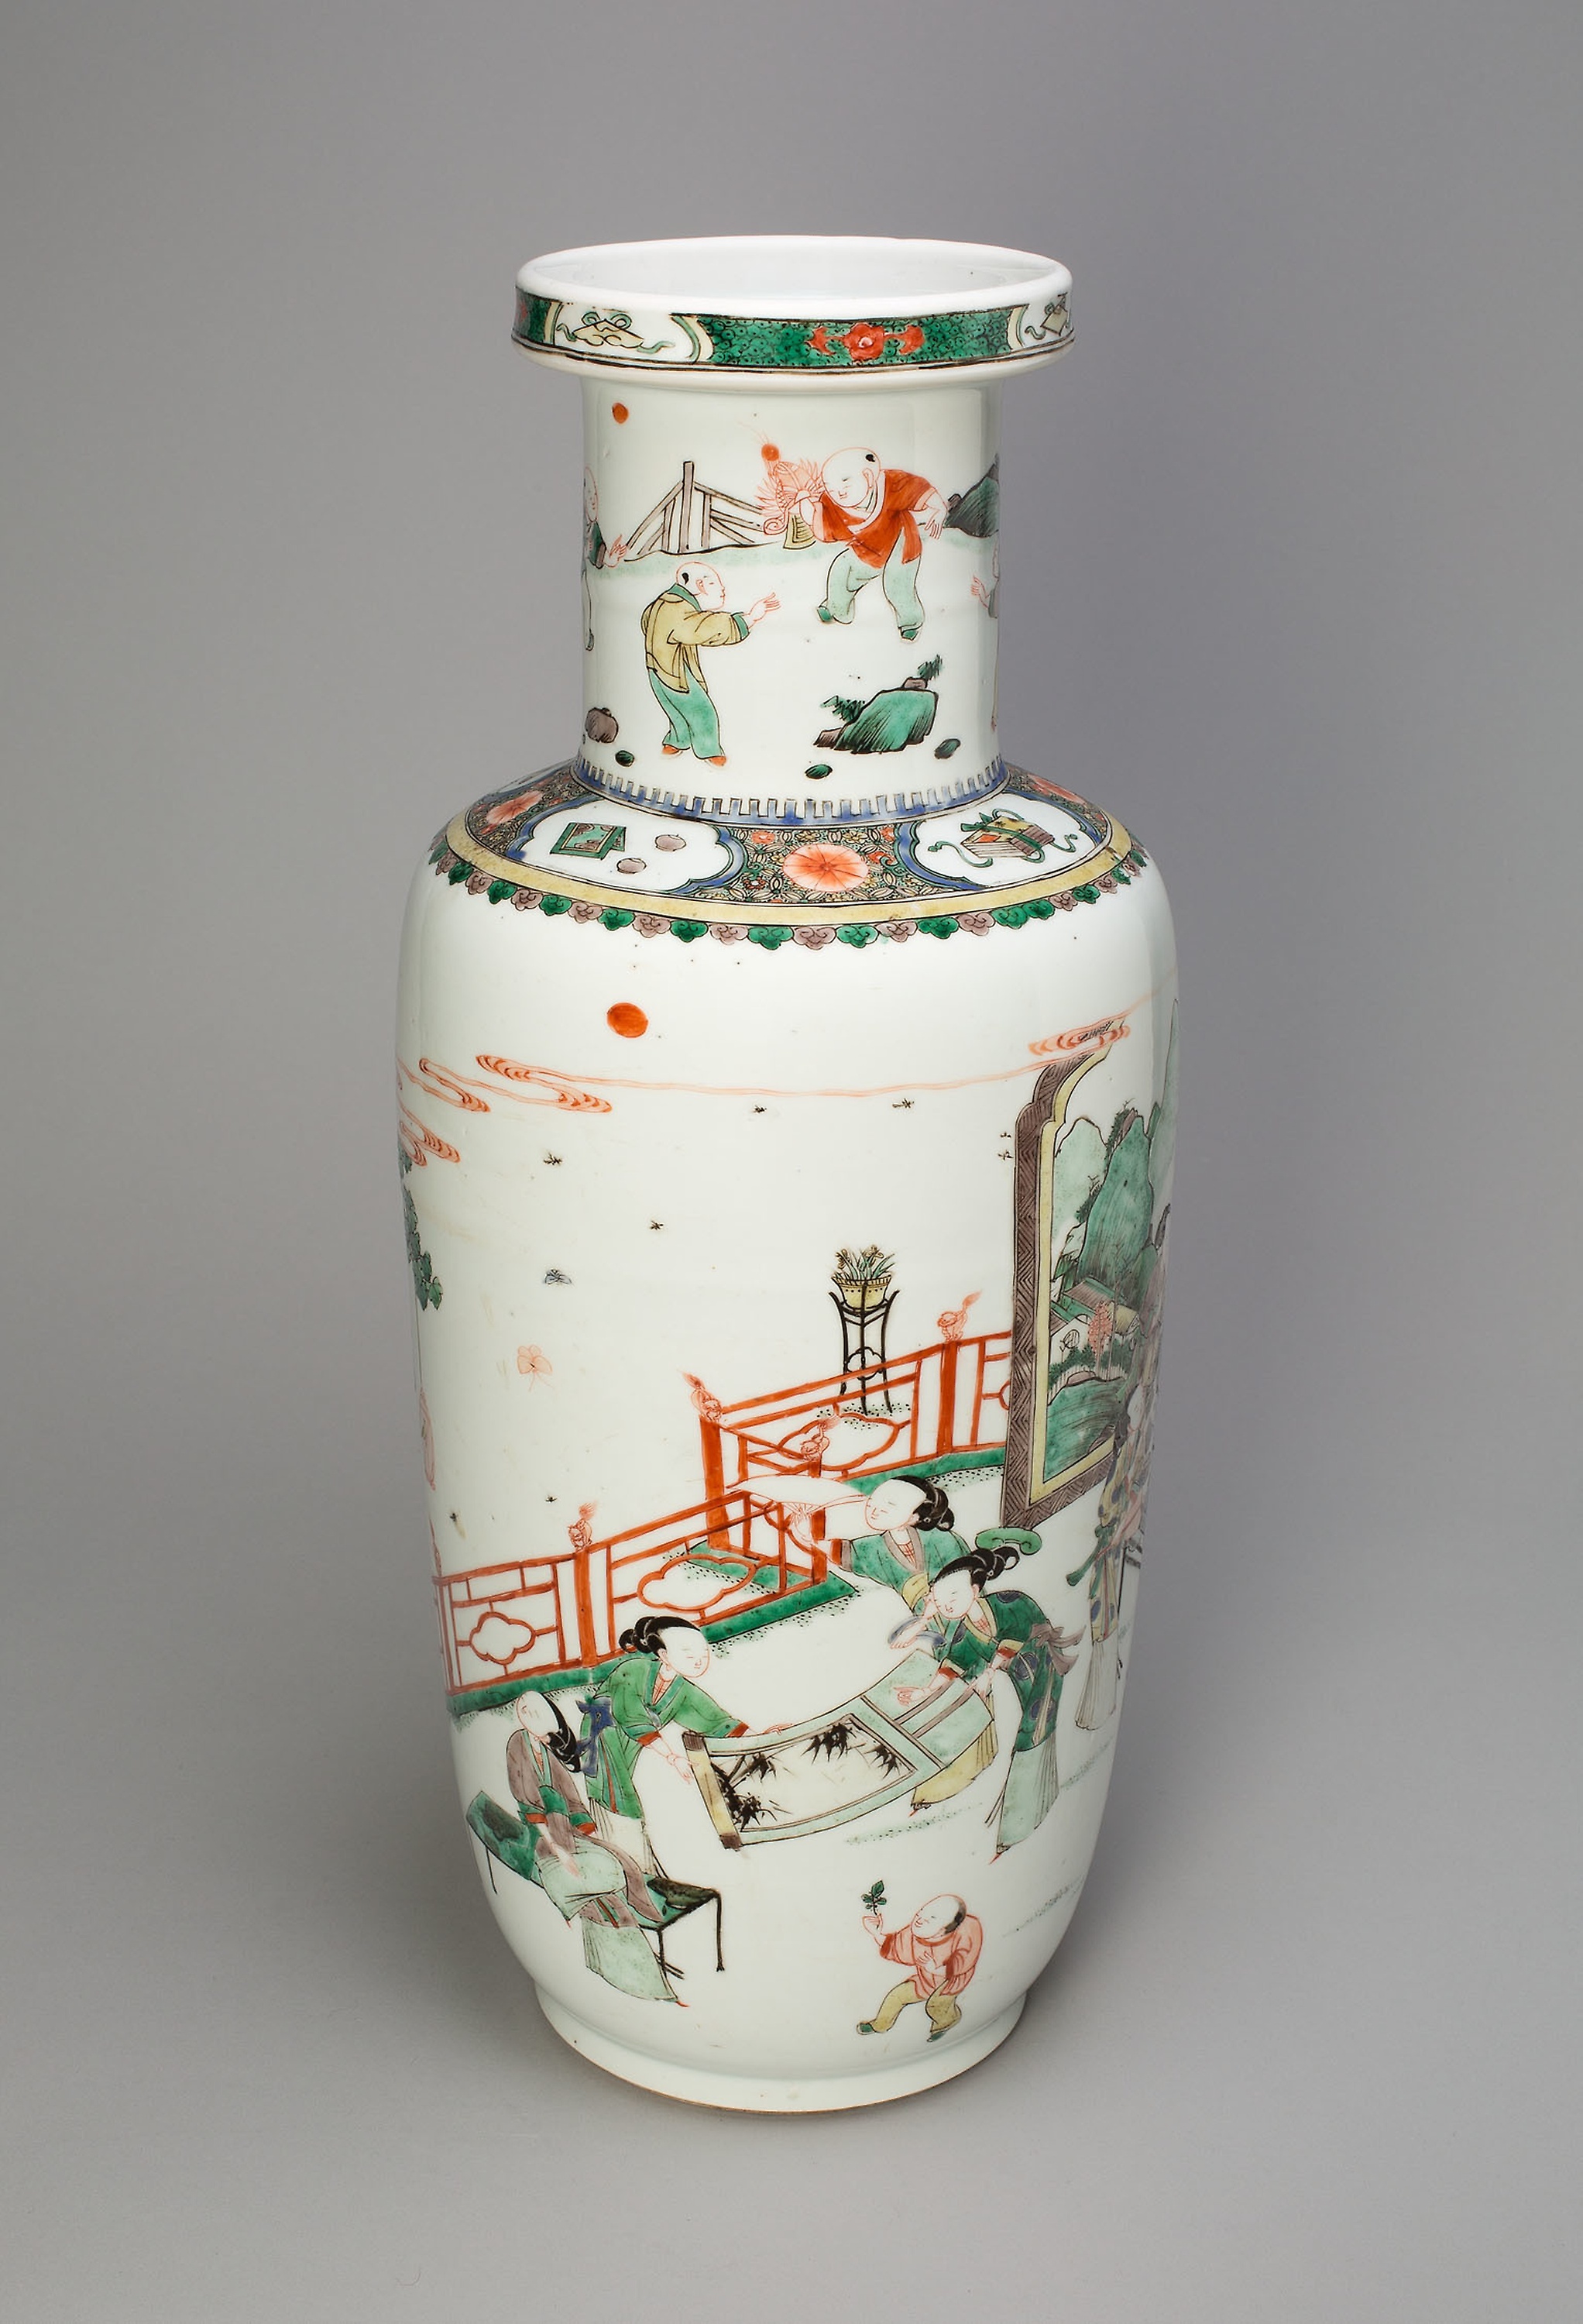
porcelain, ceramic, vase, urn, artifact, earthenware, pottery